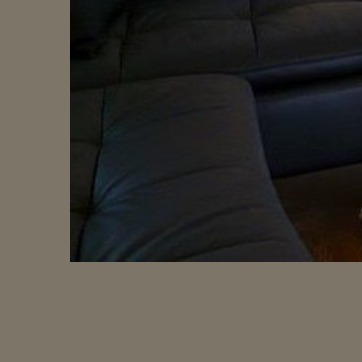
Material: leather